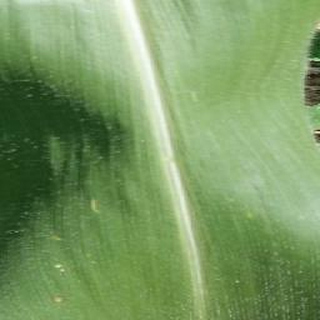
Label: healthy_corn